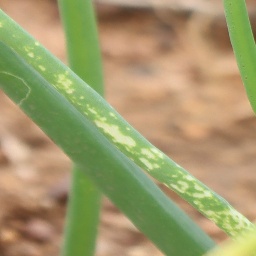
Label: Iris yellow virus